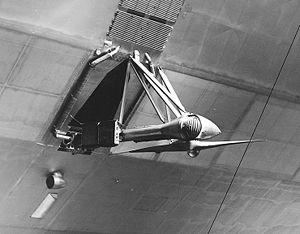
L’USS Akron (ZRS-4) est un dirigeable rigide rempli à l'hélium, qui appartenait à la Marine des États-Unis. Il s'est écrasé au large de la côte du New Jersey le 4 avril 1933, tuant 73 membres d'équipage et passagers. Pendant son service, ce dirigeable a servi de dirigeable porte-avions, lançant notamment des avions biplaces F9C Sparrowhawk.